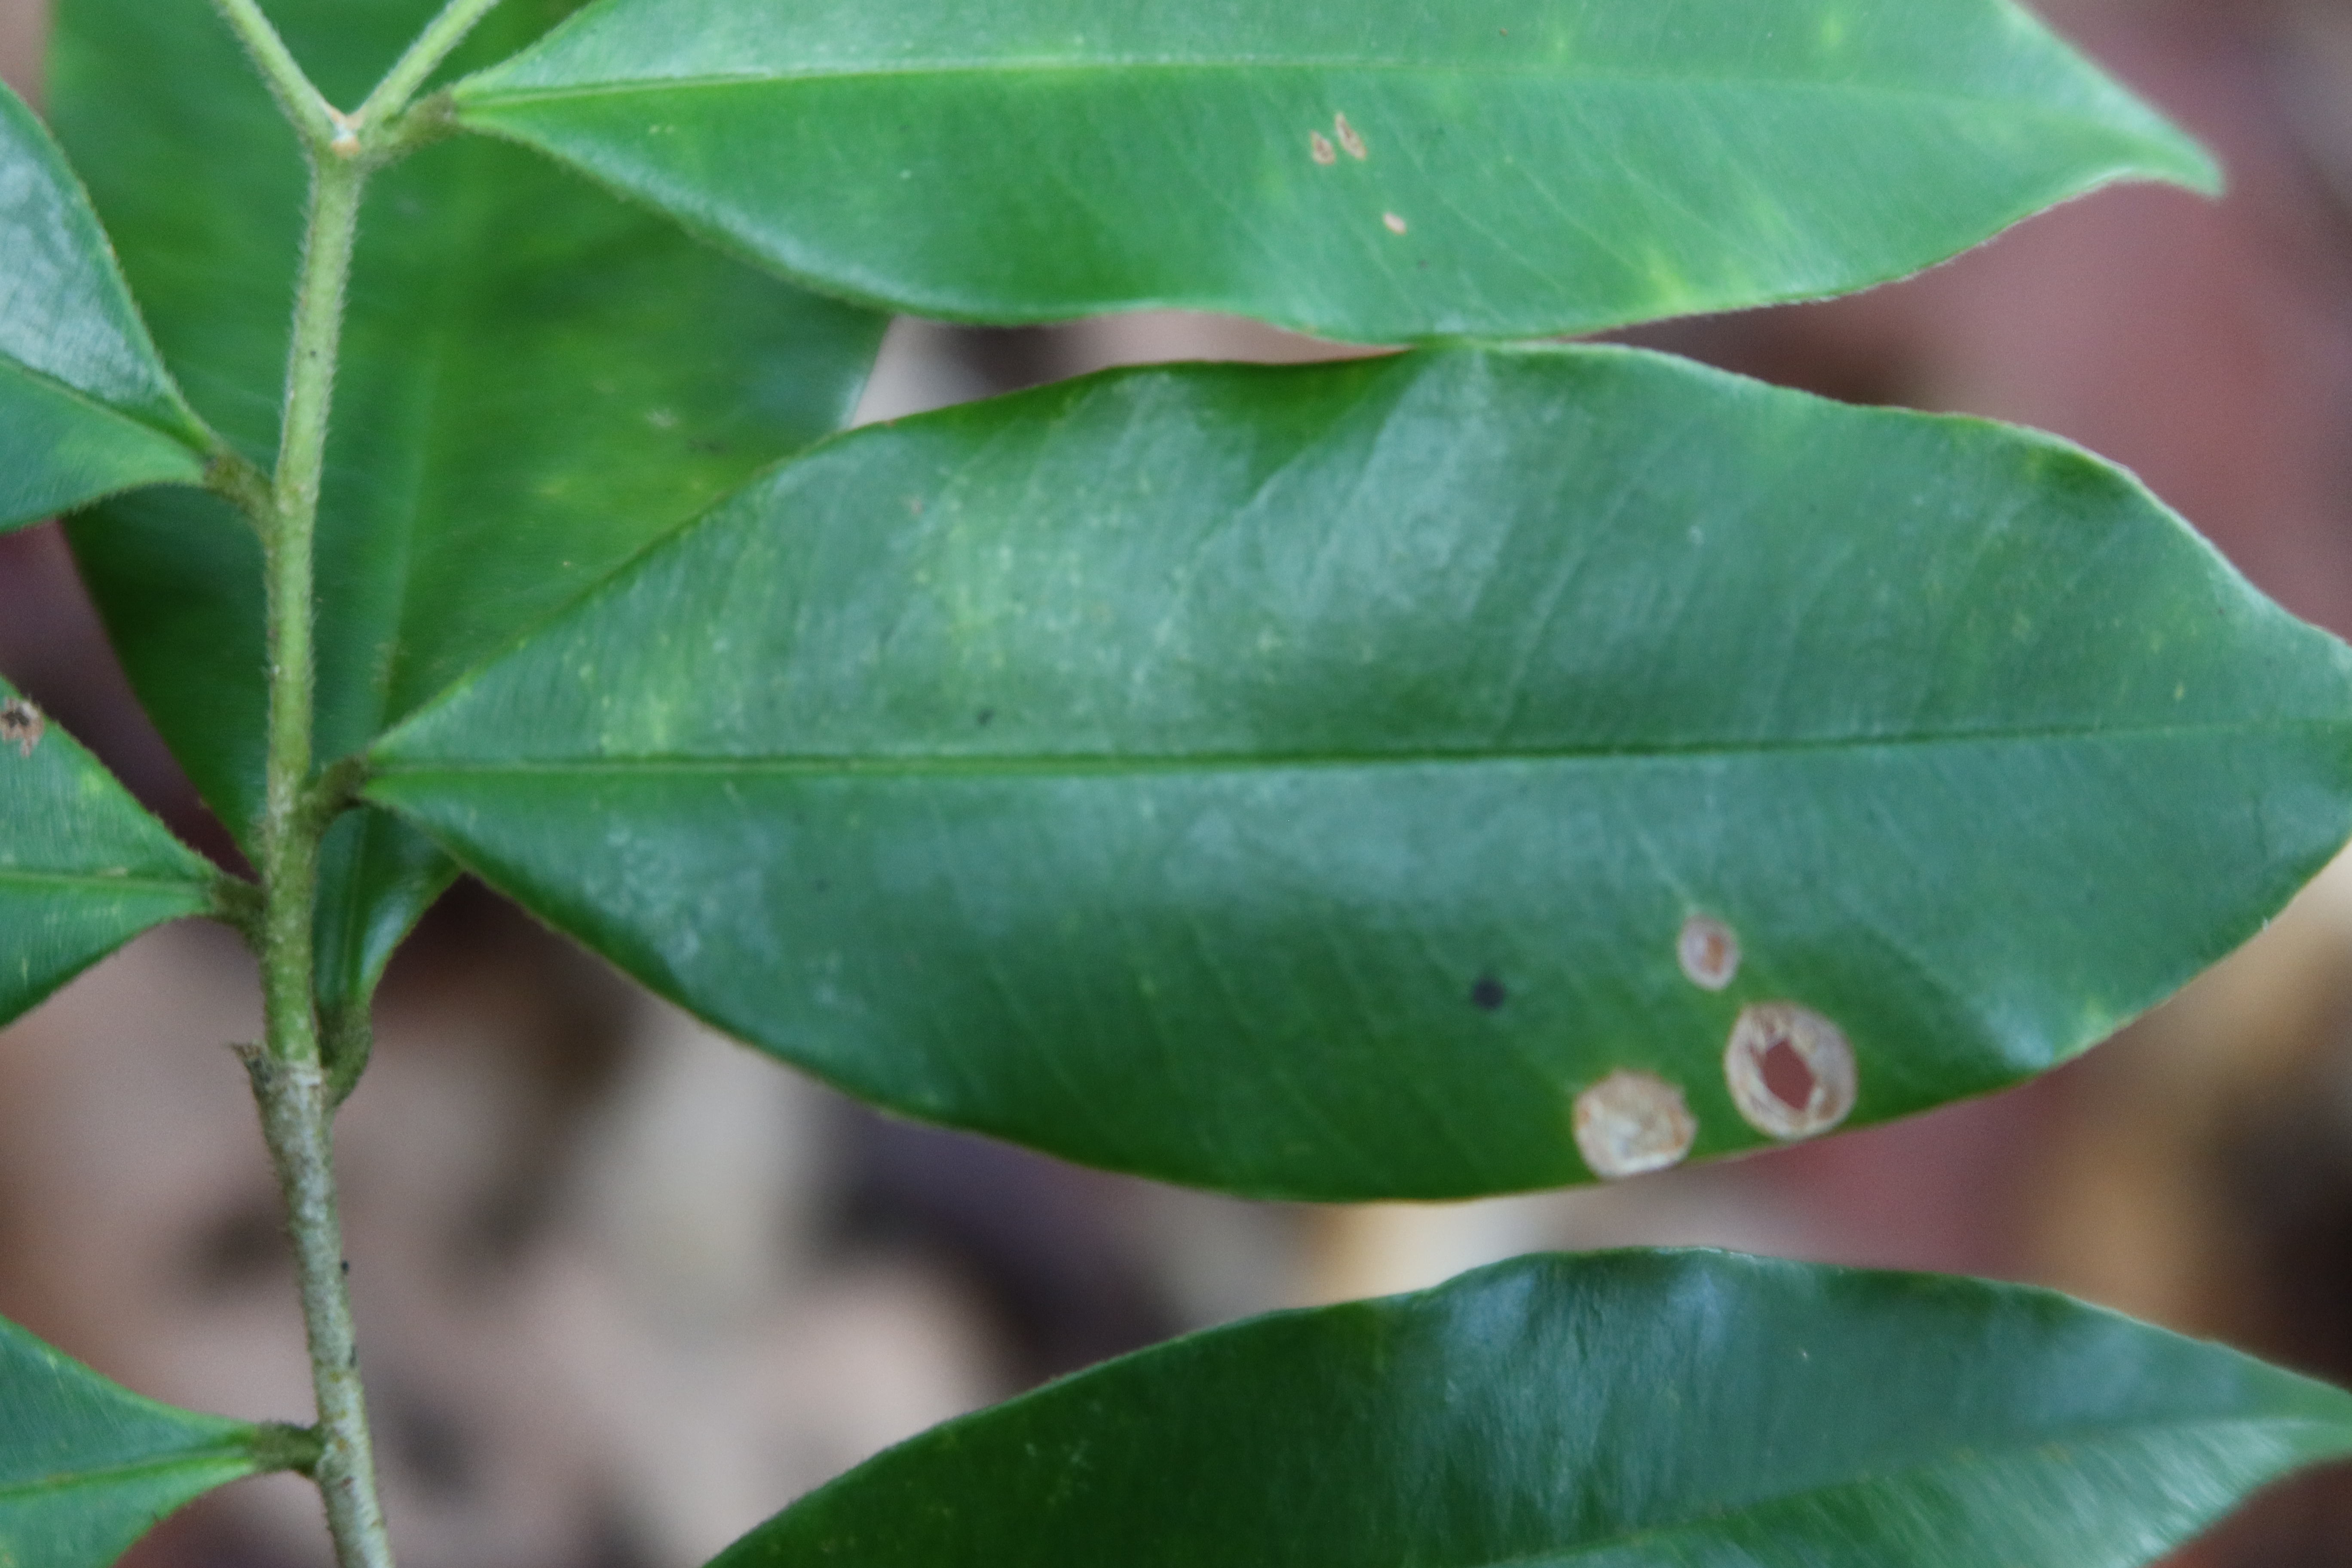
Label: Brown spots